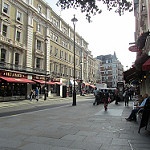
Scene: Outdoor